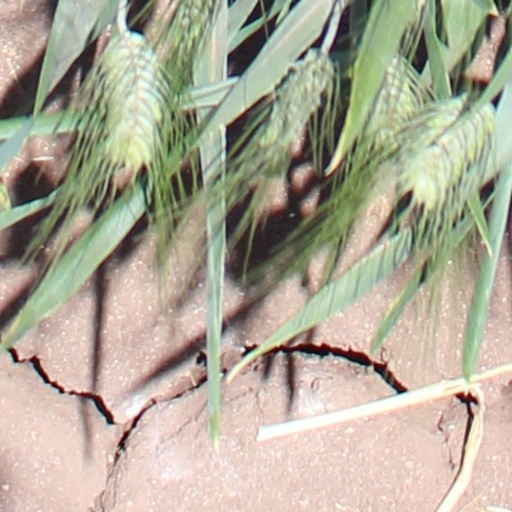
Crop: wheat